Matot

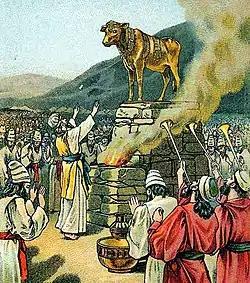
Worshiping the Golden Calf (illustration from a Bible card published 1901 by the Providence Lithograph Company)

The Mishnah taught that saying any substitute for the formulas of a vow has the validity of a vow. If one says to another, "I am barred from you by a vow," or, "I am separated from you," or, "I am removed from you, in respect of anything that I might eat of yours or that I might taste of yours," the one vowing is prohibited. Rabbi Akiva was inclined to give a stringent ruling when a person says, "I am banned to you." The Gemara taught that a vow ("neder") makes a "thing" forbidden to a person, while an oath ("shevuah") binds a "person" to a relationship to a thing.